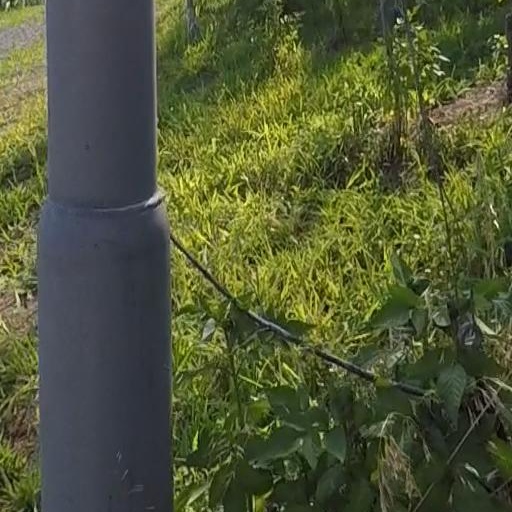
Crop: grape